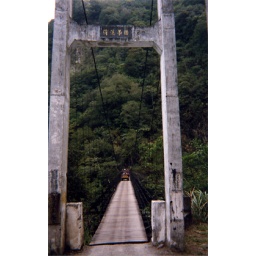
waiting to cross the suspension bridge in taroko gorge